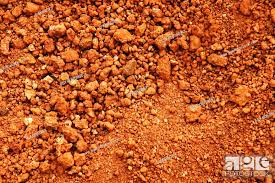
Soil type: Red soil